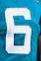
Number: 6